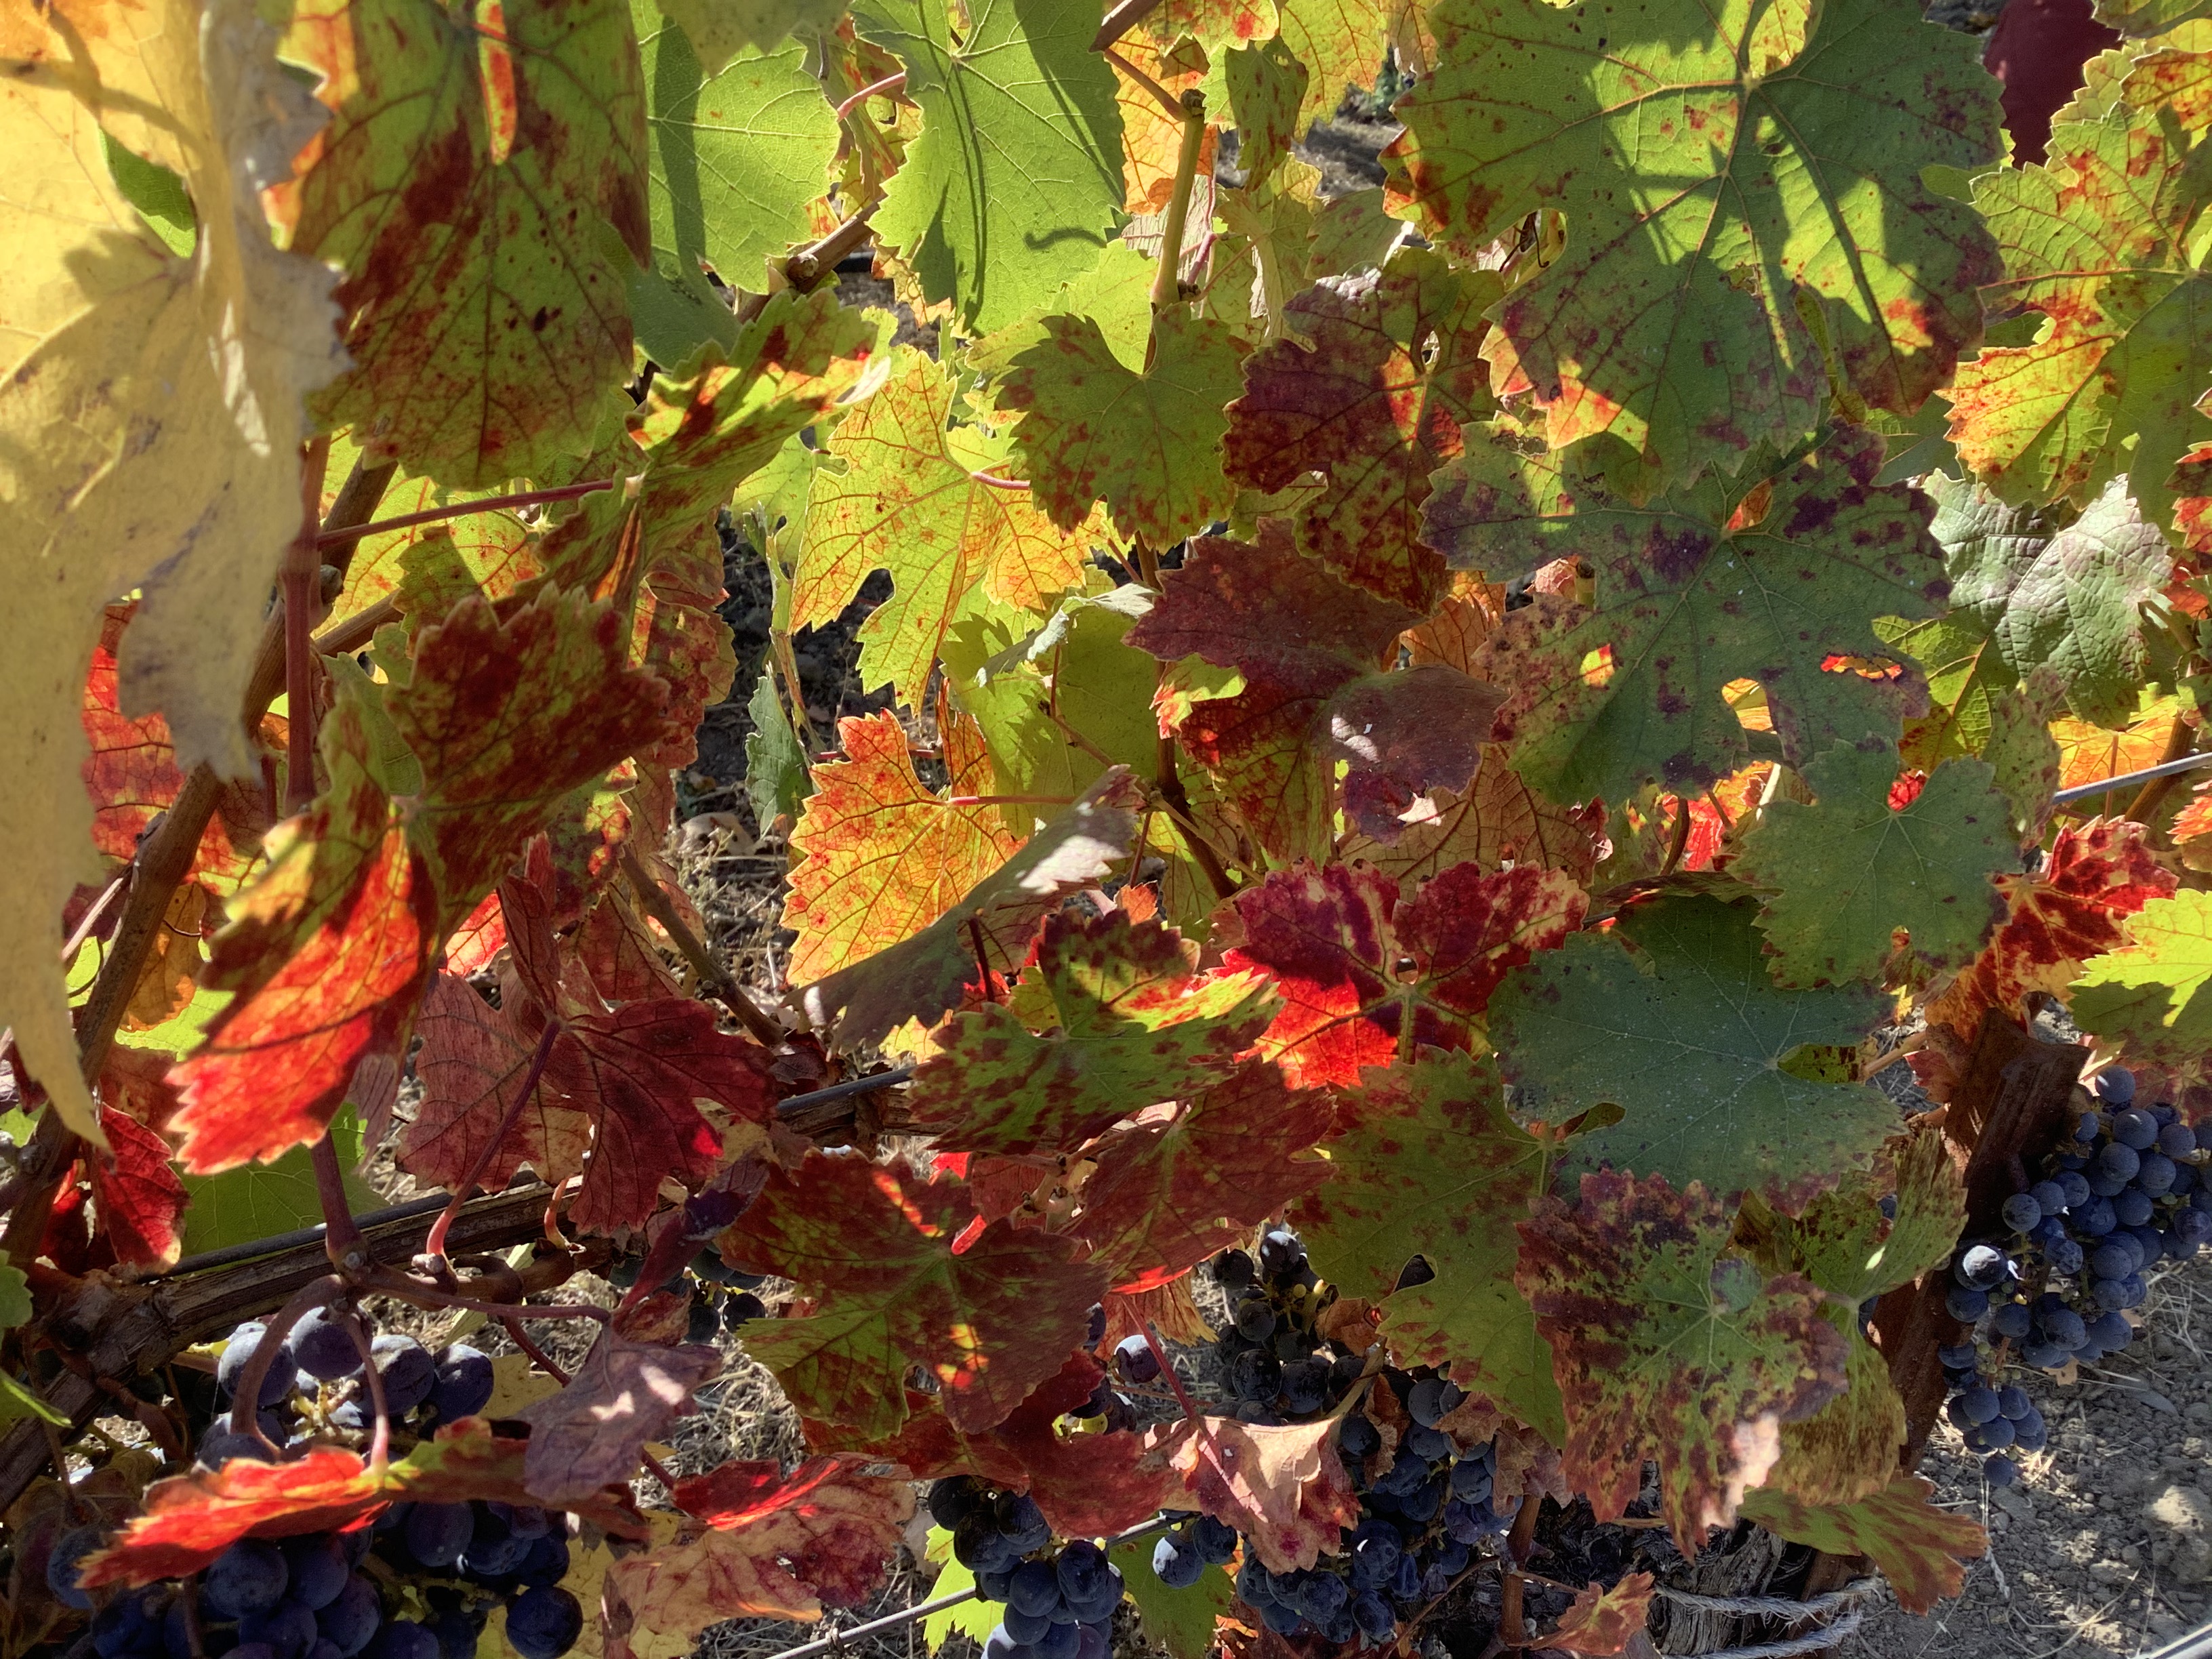
Label: Red Blotch